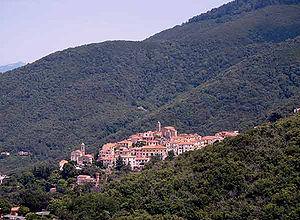
Marciana est une commune de l'île d'Elbe, province de Livourne région de Toscane en Italie.